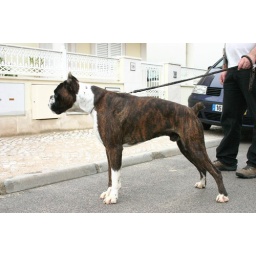
Gontzal in the morning dog walking looking for two Retrievers with the beautiful pose of a Boxer.